Sophienholm

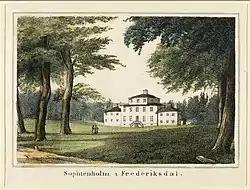
Sophienholm painted by H.G.F. Holm, c. 1828

A central part of the salon life was Ida Brun (1792–1857), Constantin and Friederike Brun's oldest daughter. She had many prominent admirers both among the guests at Sophienholm and the prominent personages she met on travels with her parents around Europe, including Bertel Thorvaldsen in Rome. She performed at her mother's soirées both with singing and "attitudes", a cross between postures, dance and acting, which she had learned directly from their inventor, Lady Hamilton in Naples. When Ida Brun married Louis Philippe de Bombelles (1780–1843), the Austrian Ambassador to Denmark, and left the country, the salons at Sophienholm faded out.